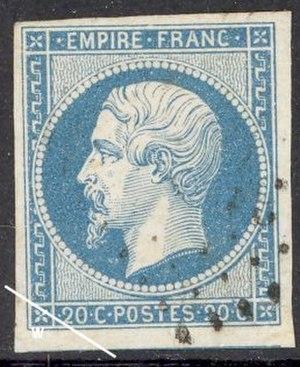
Cet article recense les timbres de France émis en 1854 par l'administration des Postes.